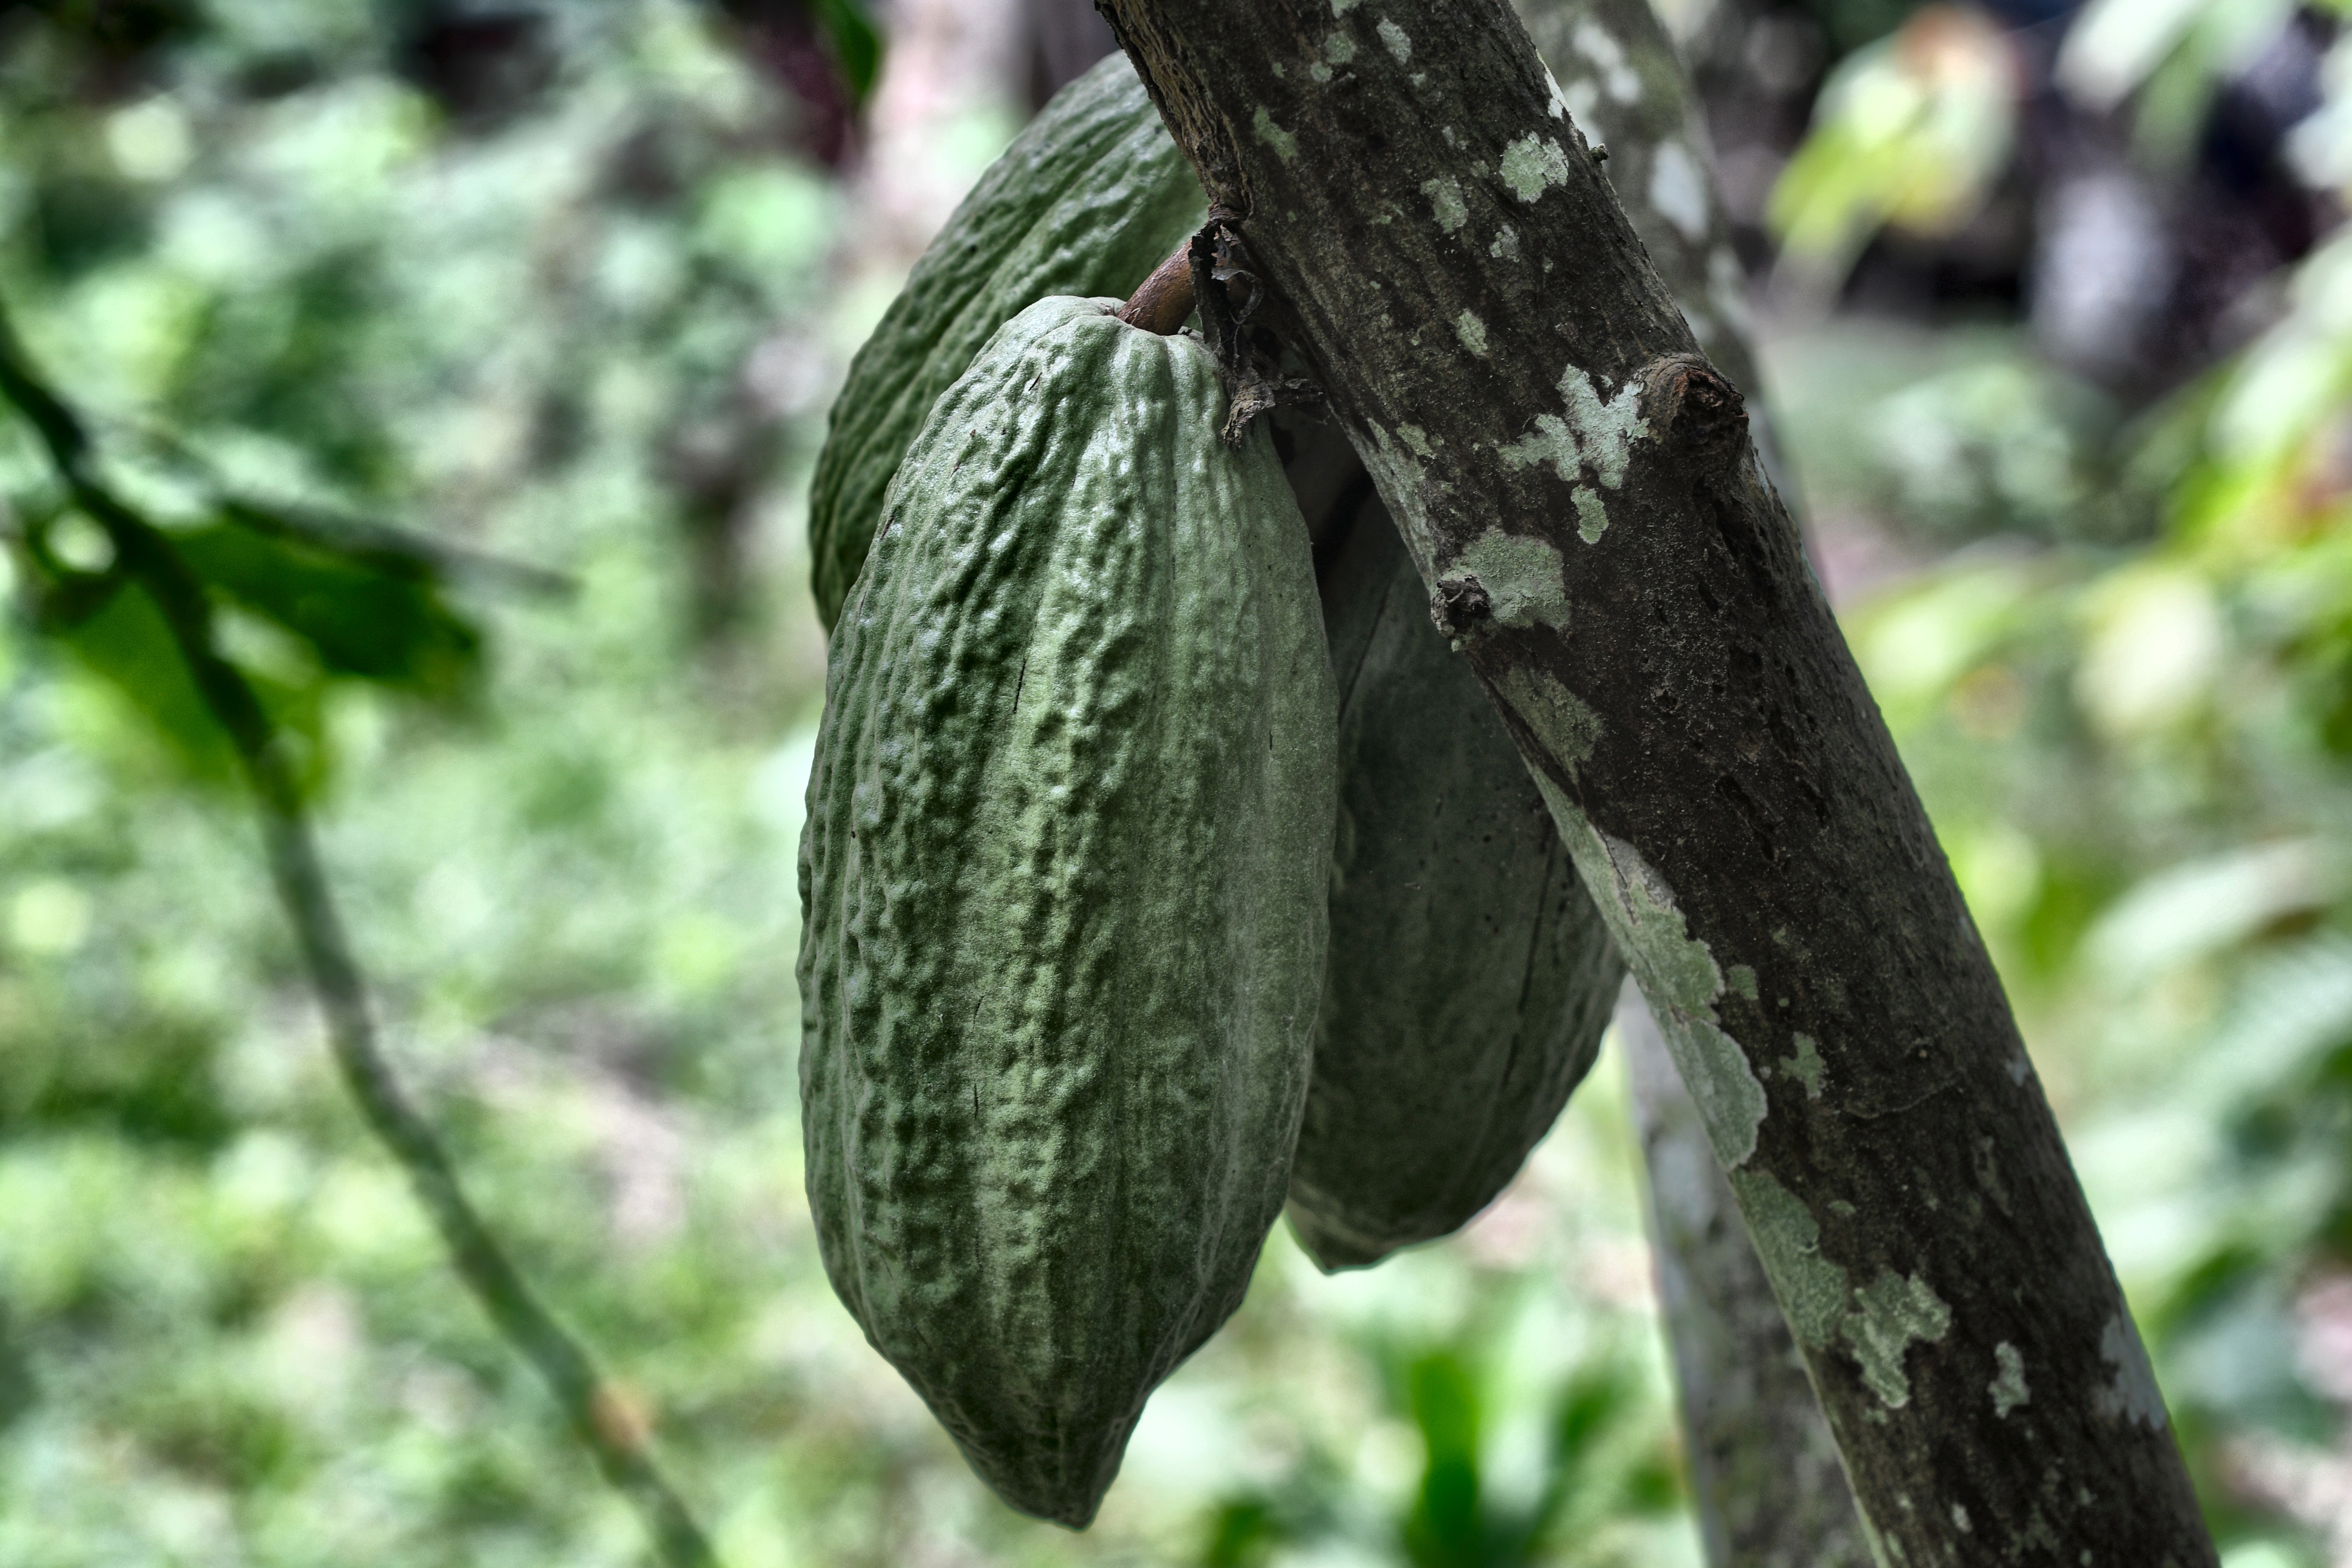
Maturity: unmature
Variety: Angoleta